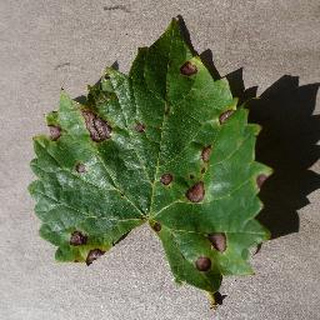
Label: grape_black_rot